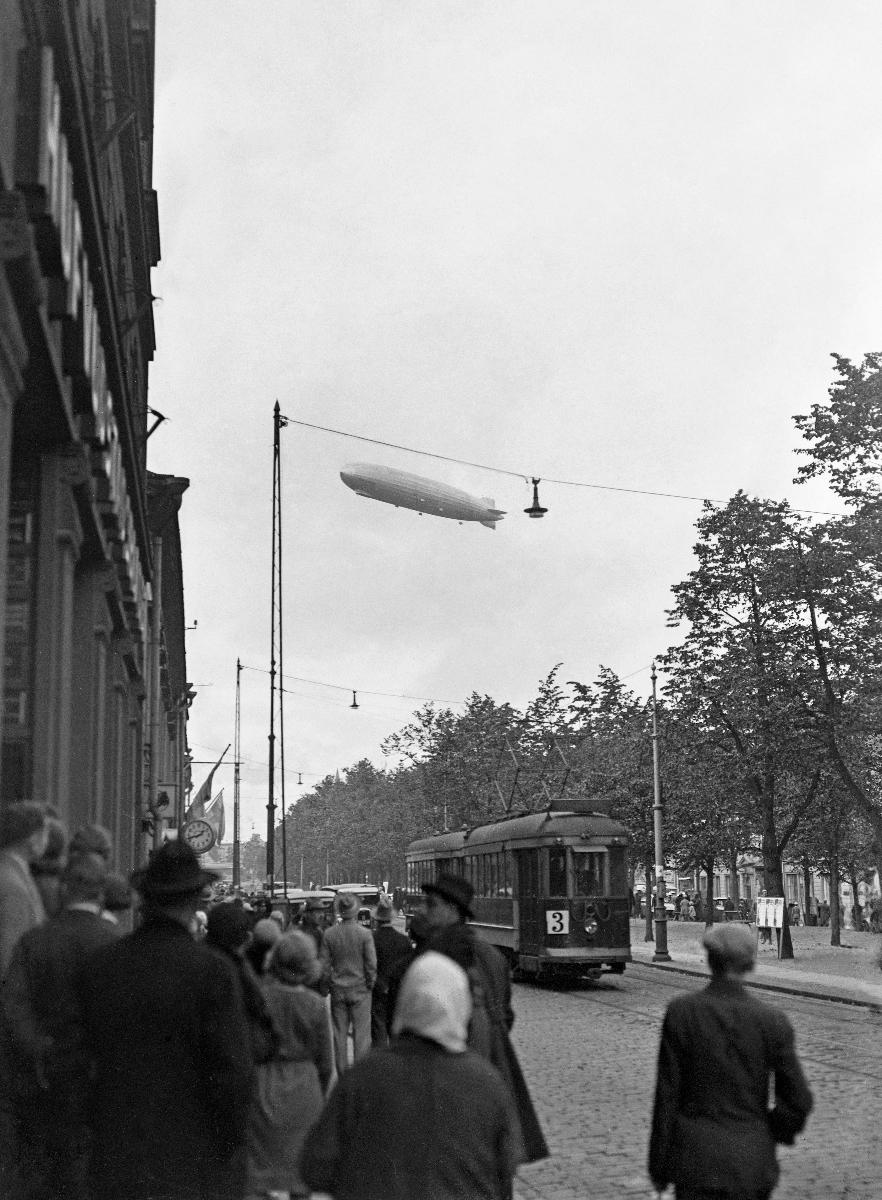
Graf Zeppelin Suomessa
Graf Zeppelin i Finland; Graf Zeppelin in Finland
sisällön kuvaus: Graf Zeppelin Suomessa. Ilmalaiva Helsingin yllä 24.9.1930. content description: Graf Zeppelin in Finland. The airship in the skies of Helsinki 24.9.1930. innehållsbeskrivning: Graf Zeppelin i Finland. Luftskeppet ovanför Helsingfors 24.9.1930.
Kuvaaja: Sundström, Hugo, kuvaaja
Vuosi: 1930
Paikka: Suomi, Uusimaa, Helsinki, Mannerheimintie Helsinki; Suomi
Aiheet: ilmalaivat; vierailut; raitiovaunut; ihmiset; HBL; airships; visits; trams; people; luftskepp; besök; spårvagnar; människor